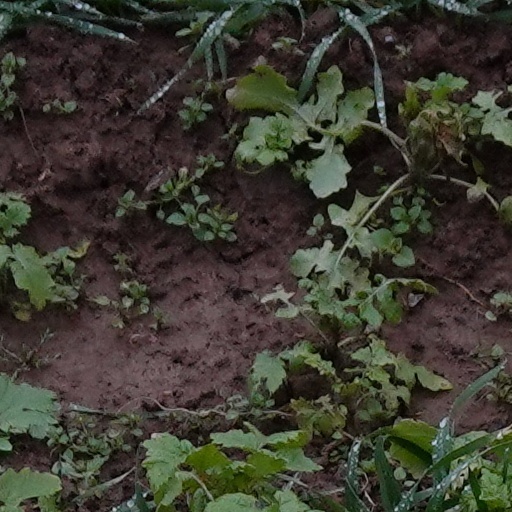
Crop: wheat